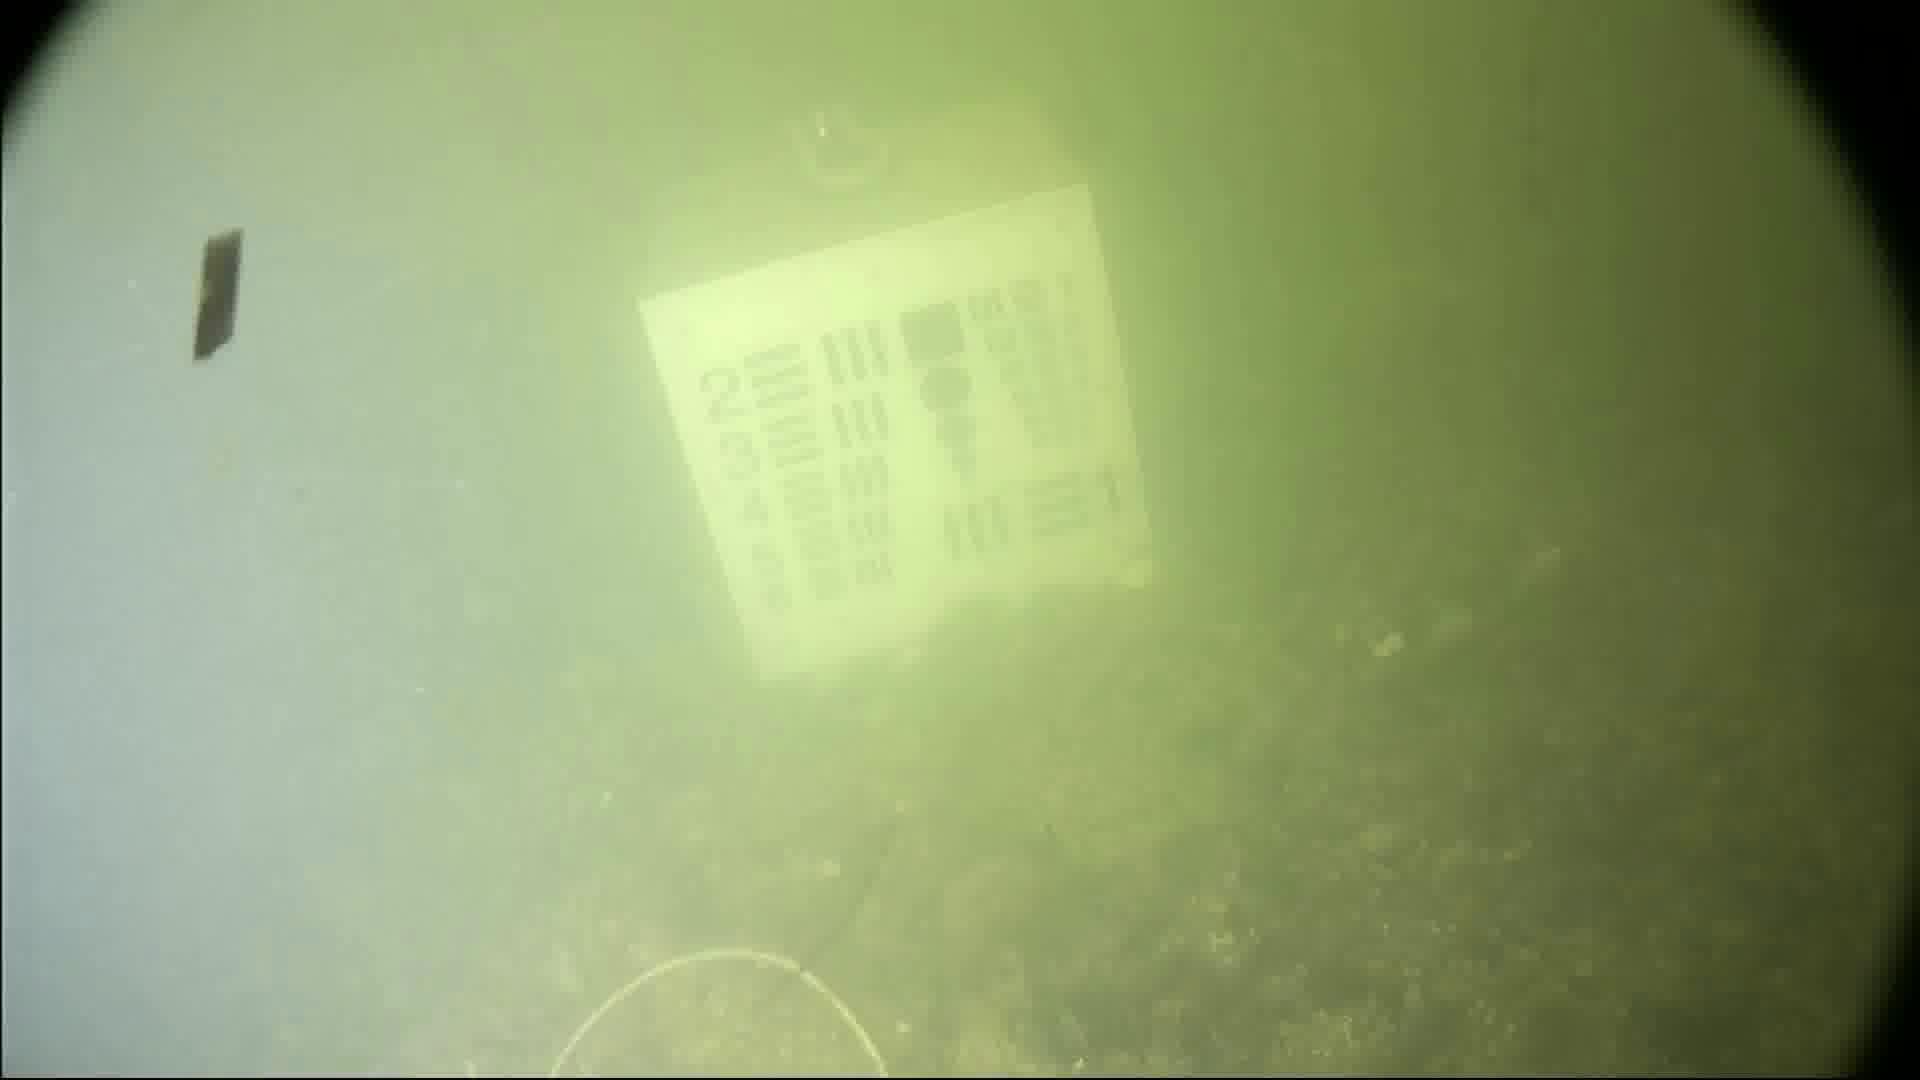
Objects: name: crab